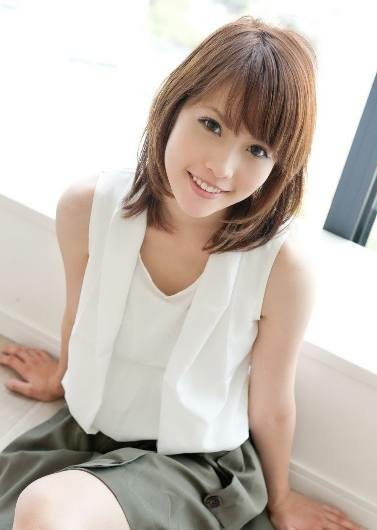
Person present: Yes